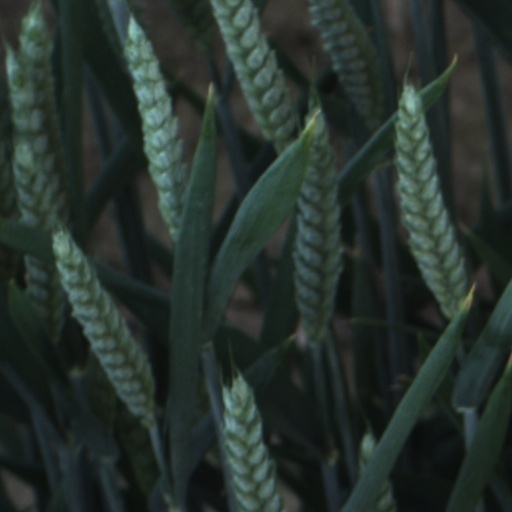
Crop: wheat